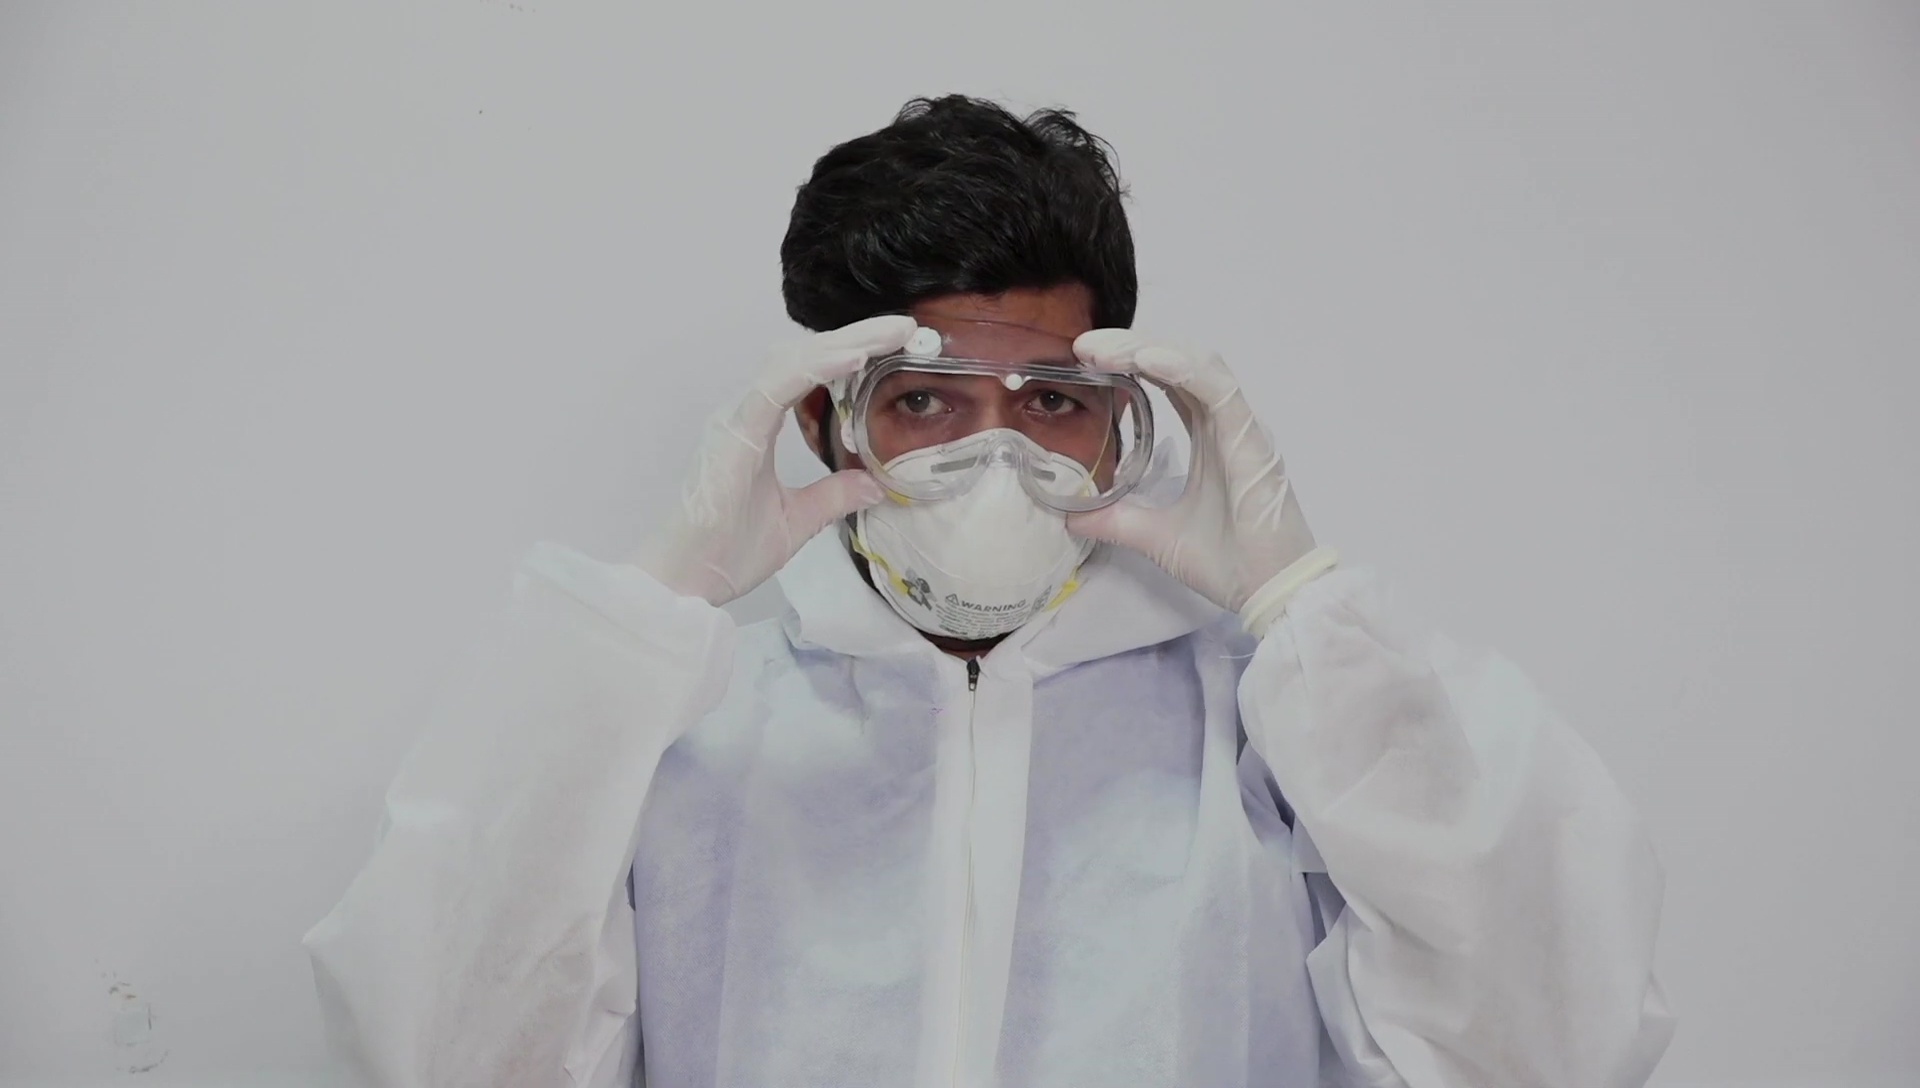
Objects detected:
Goggles
Mask
Gloves
Gloves
Coverall